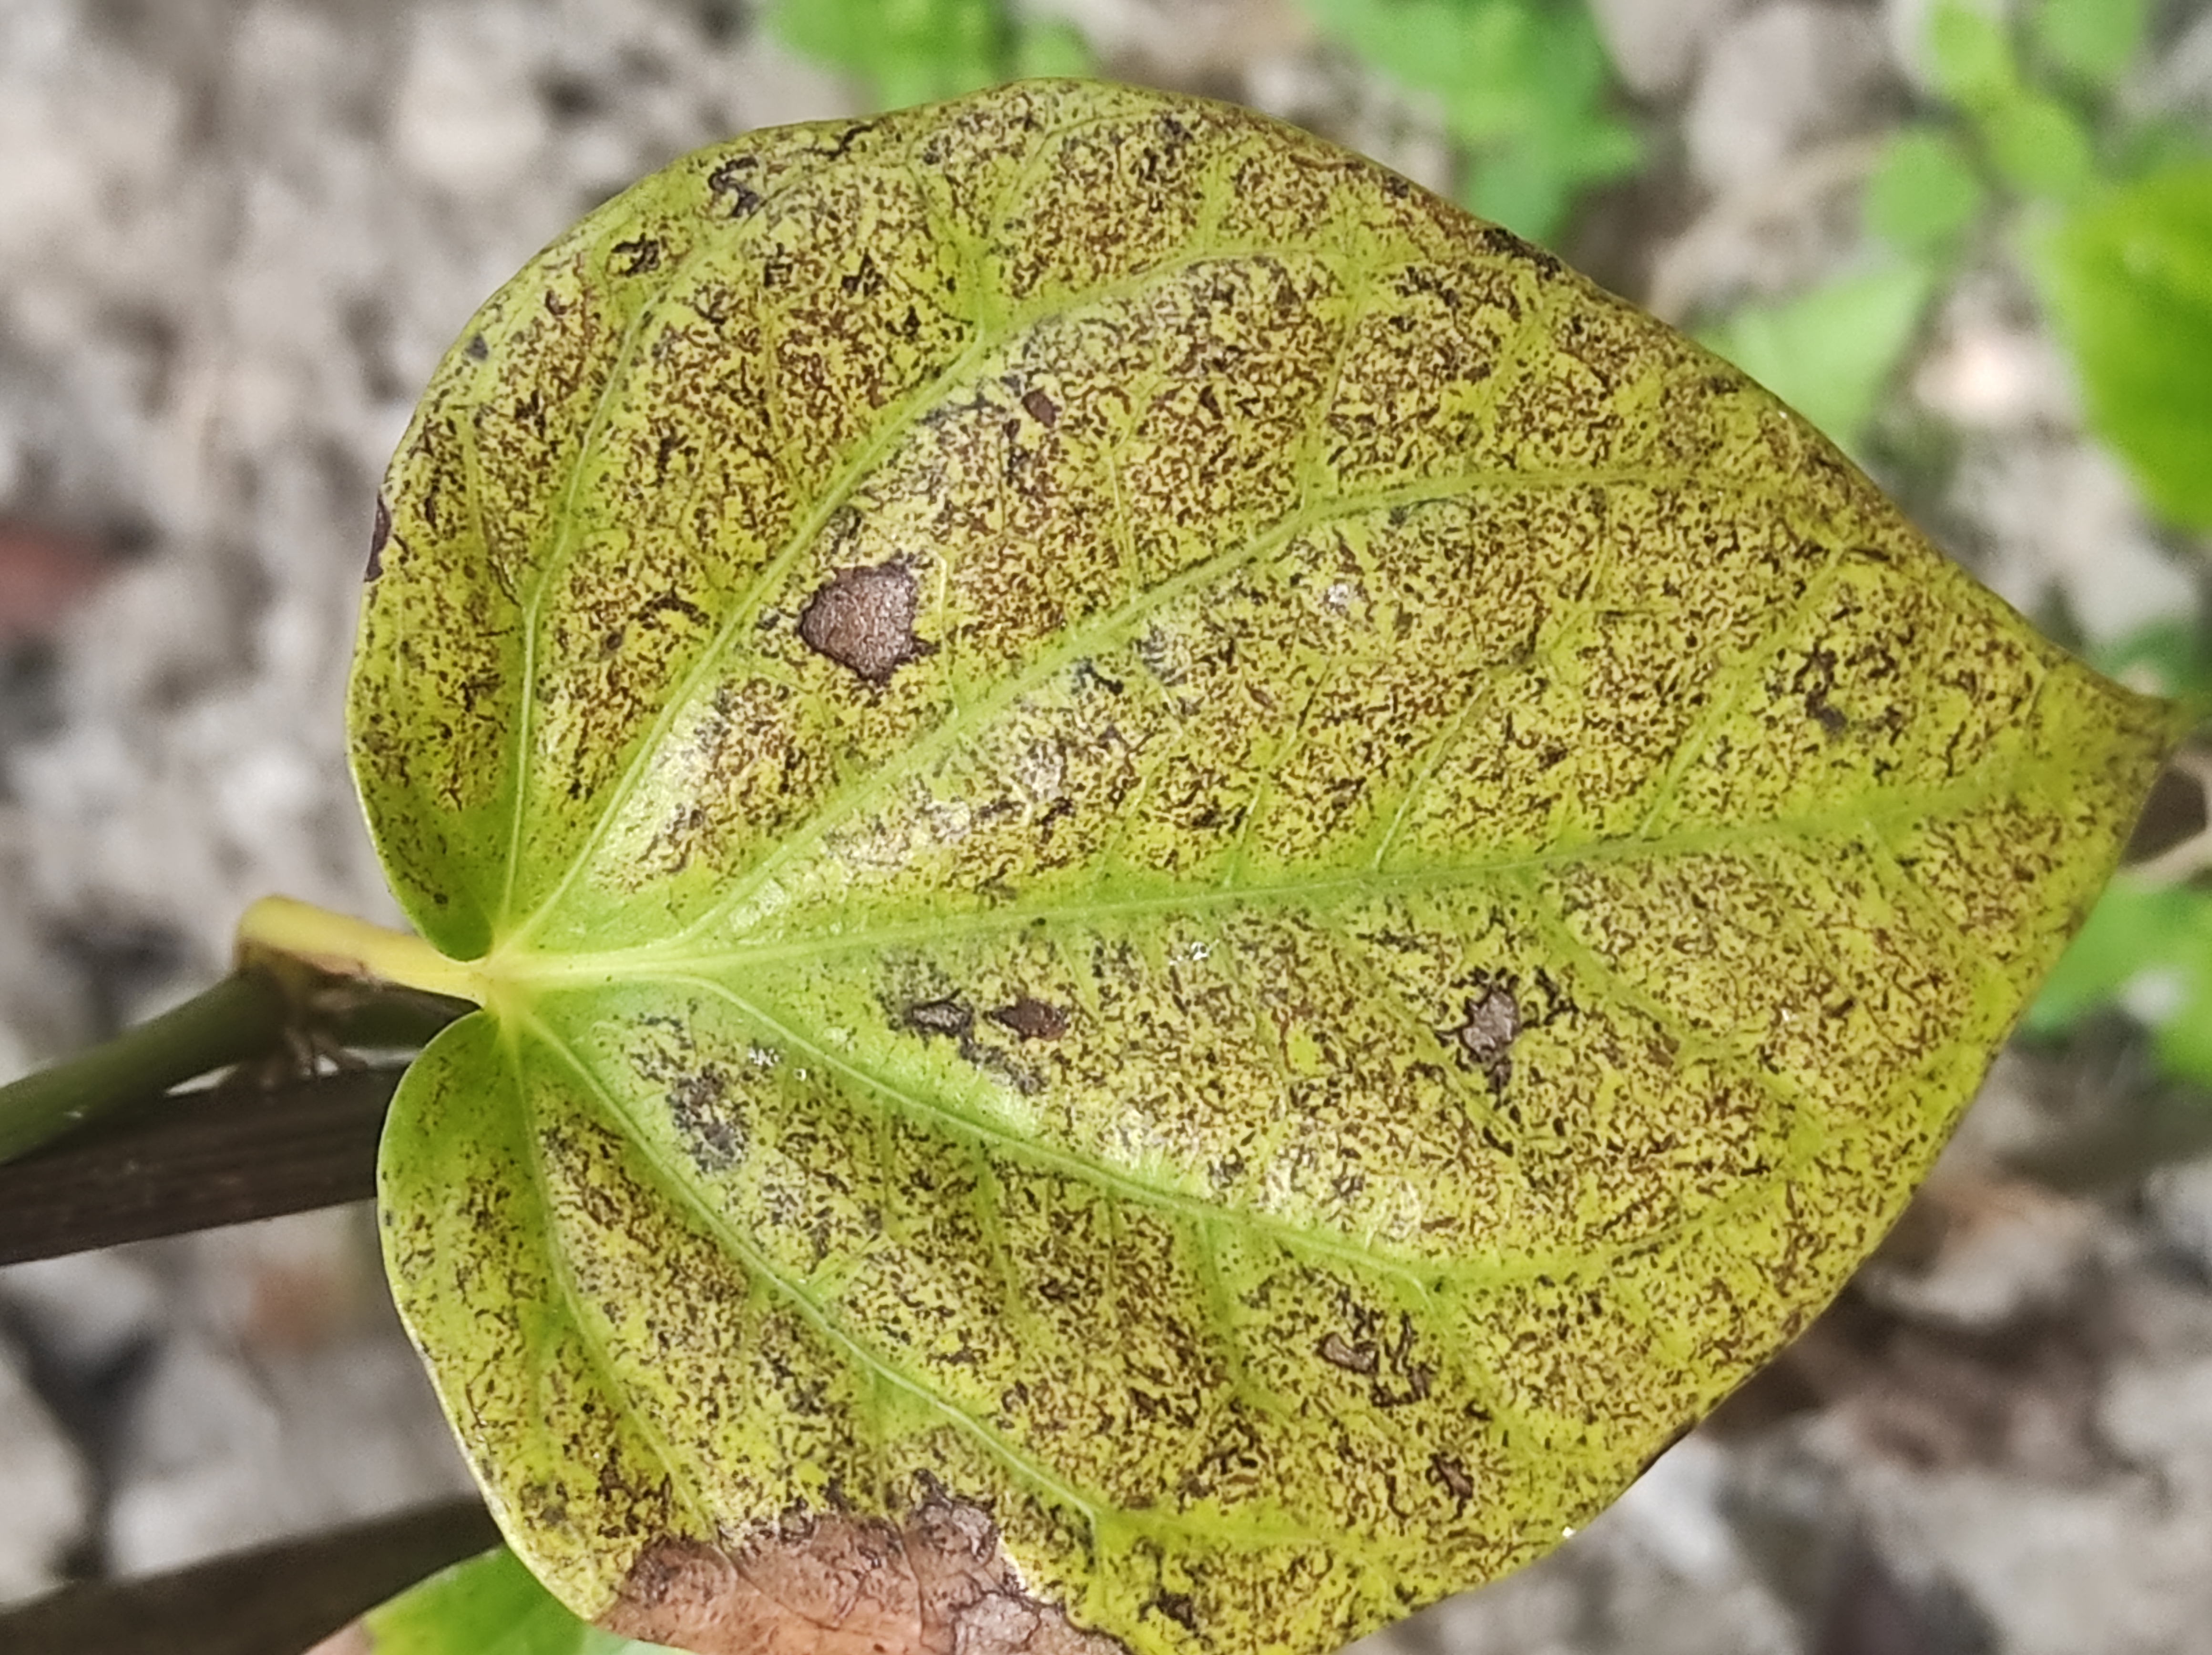
Label: Fungal_Brown_Spot_Disease